Ashton Canal

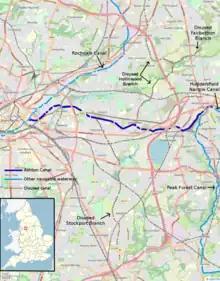
Map of Ashton Canal and its branches

The Ashton leaves the Rochdale Canal at Ducie St. Junction in central Manchester, and climbs for through 18 locks, passing through Ancoats, Holt Town, Bradford, Clayton, Openshaw, Droylsden, Fairfield and Audenshaw to make a head-on junction with the Huddersfield Narrow Canal (formerly the Huddersfield Canal) at Whitelands Basin in the centre of Ashton-under-Lyne. At Bradford, the canal passes very close to the City of Manchester Stadium (currently known as the Etihad Stadium for sponsorship reasons), which was originally built to host the 2002 Commonwealth Games.